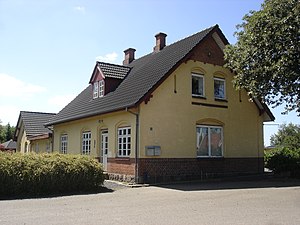
Frederiks (by) / Historie
Frederiks station, tegnet af arkitekt arkitekt Heinrich Wenck.
Frederiks Stations hovedbygning fra vejsiden
Frederiks er en by i Midtjylland med 1.851 indbyggere, beliggende i Frederiks Sogn på den gamle Alhede sydvest for Viborg. Byen ligger i Viborg Kommune og er en del af Region Midtjylland.